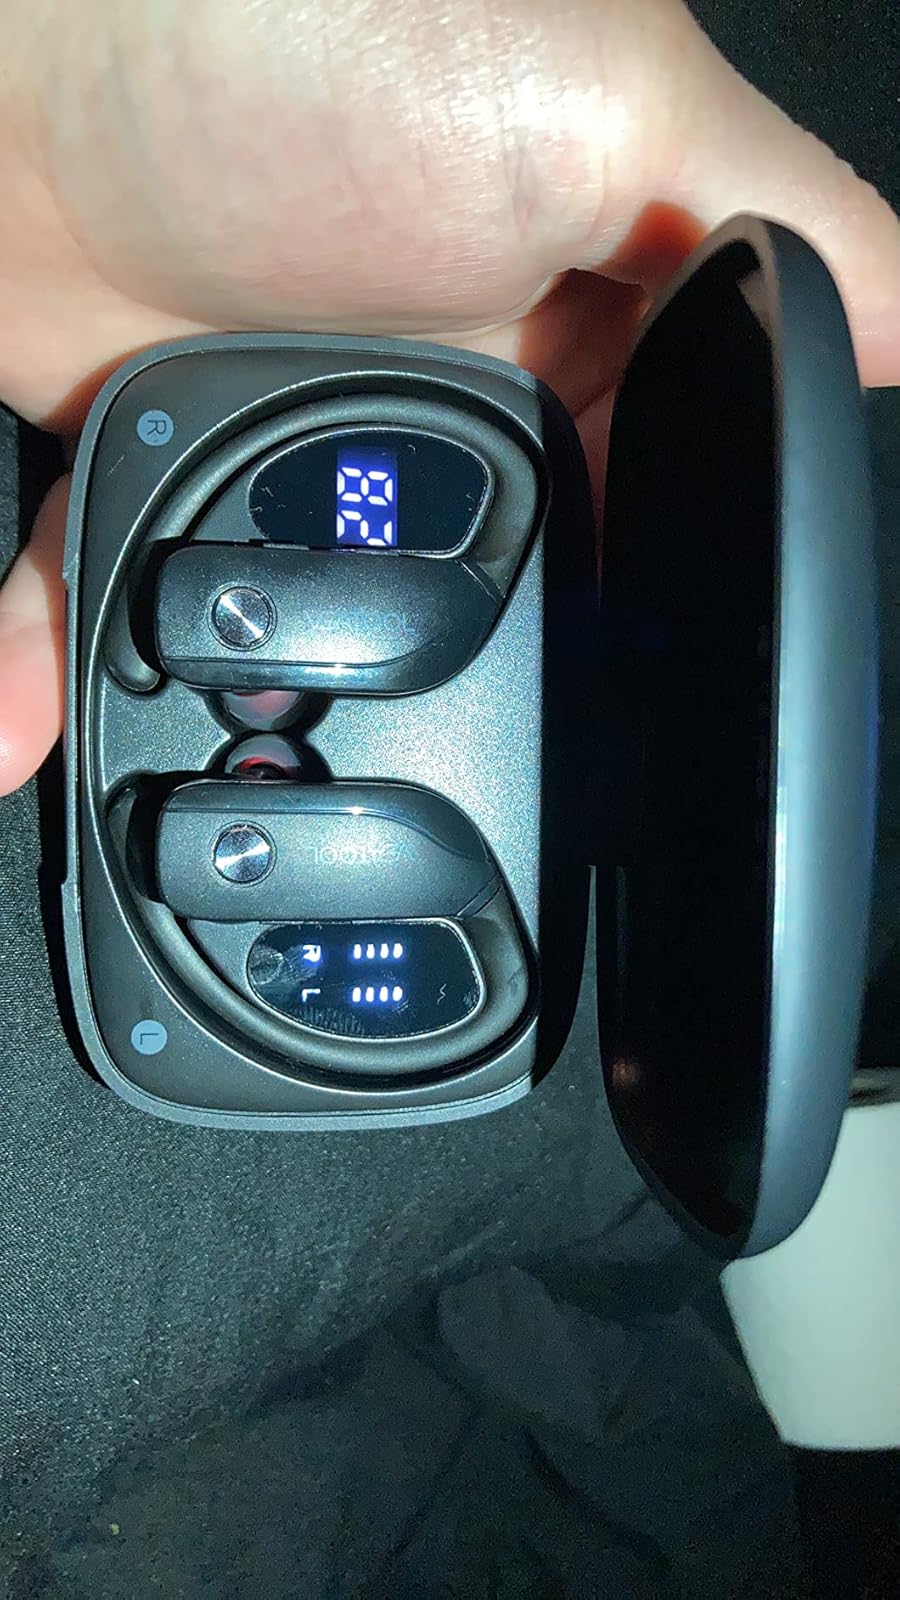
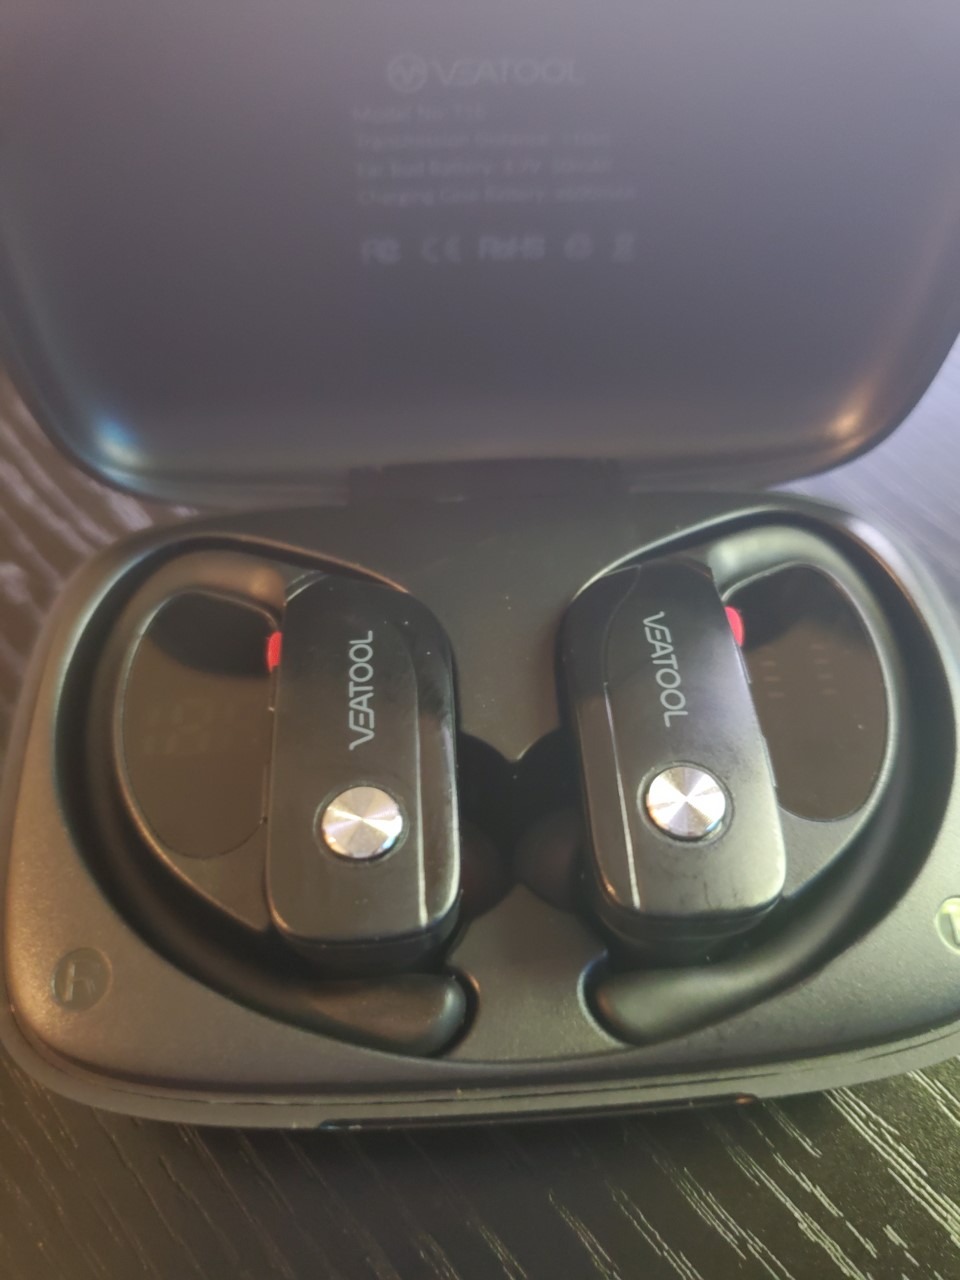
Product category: earbuds
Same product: yes